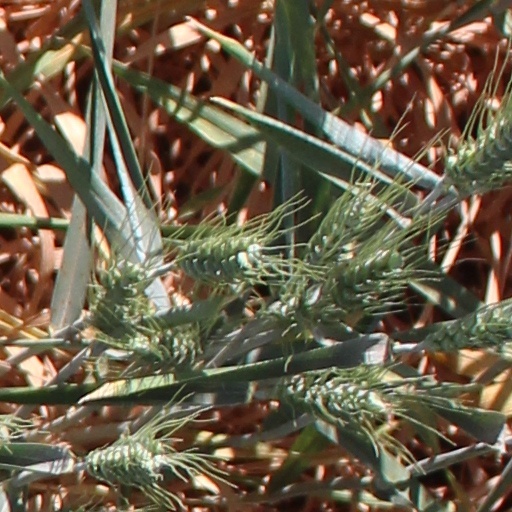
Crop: wheat